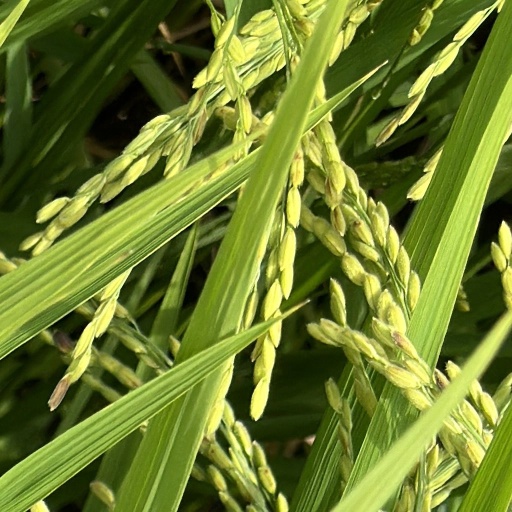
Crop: rice